Vers l'avenir

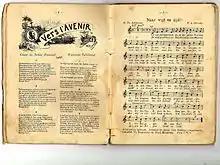
A 1907 edition of intended for the Catholic youth movement, "Jeunes Gardes catholiques" of Ixelles.

' ("Towards the Future"), less commonly known by its Dutch title Naar wijd en zijd""', is a Belgian nationalist song which was also the national anthem of the Congo Free State. The lyrics were written by Gentil Theodoor Antheunis. It was also adopted as the anthem of the Rexist Party, a Fascist political movement founded in 1930 by Léon Degrelle. Upon the annexation of the Congo Free State as a colony of Belgium, this anthem was replaced with "La Brabançonne", the national anthem of Belgium.